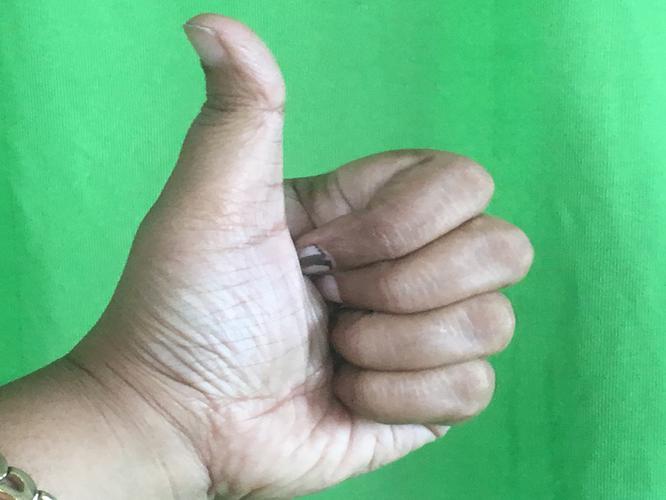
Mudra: Sikharam
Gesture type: single_hand